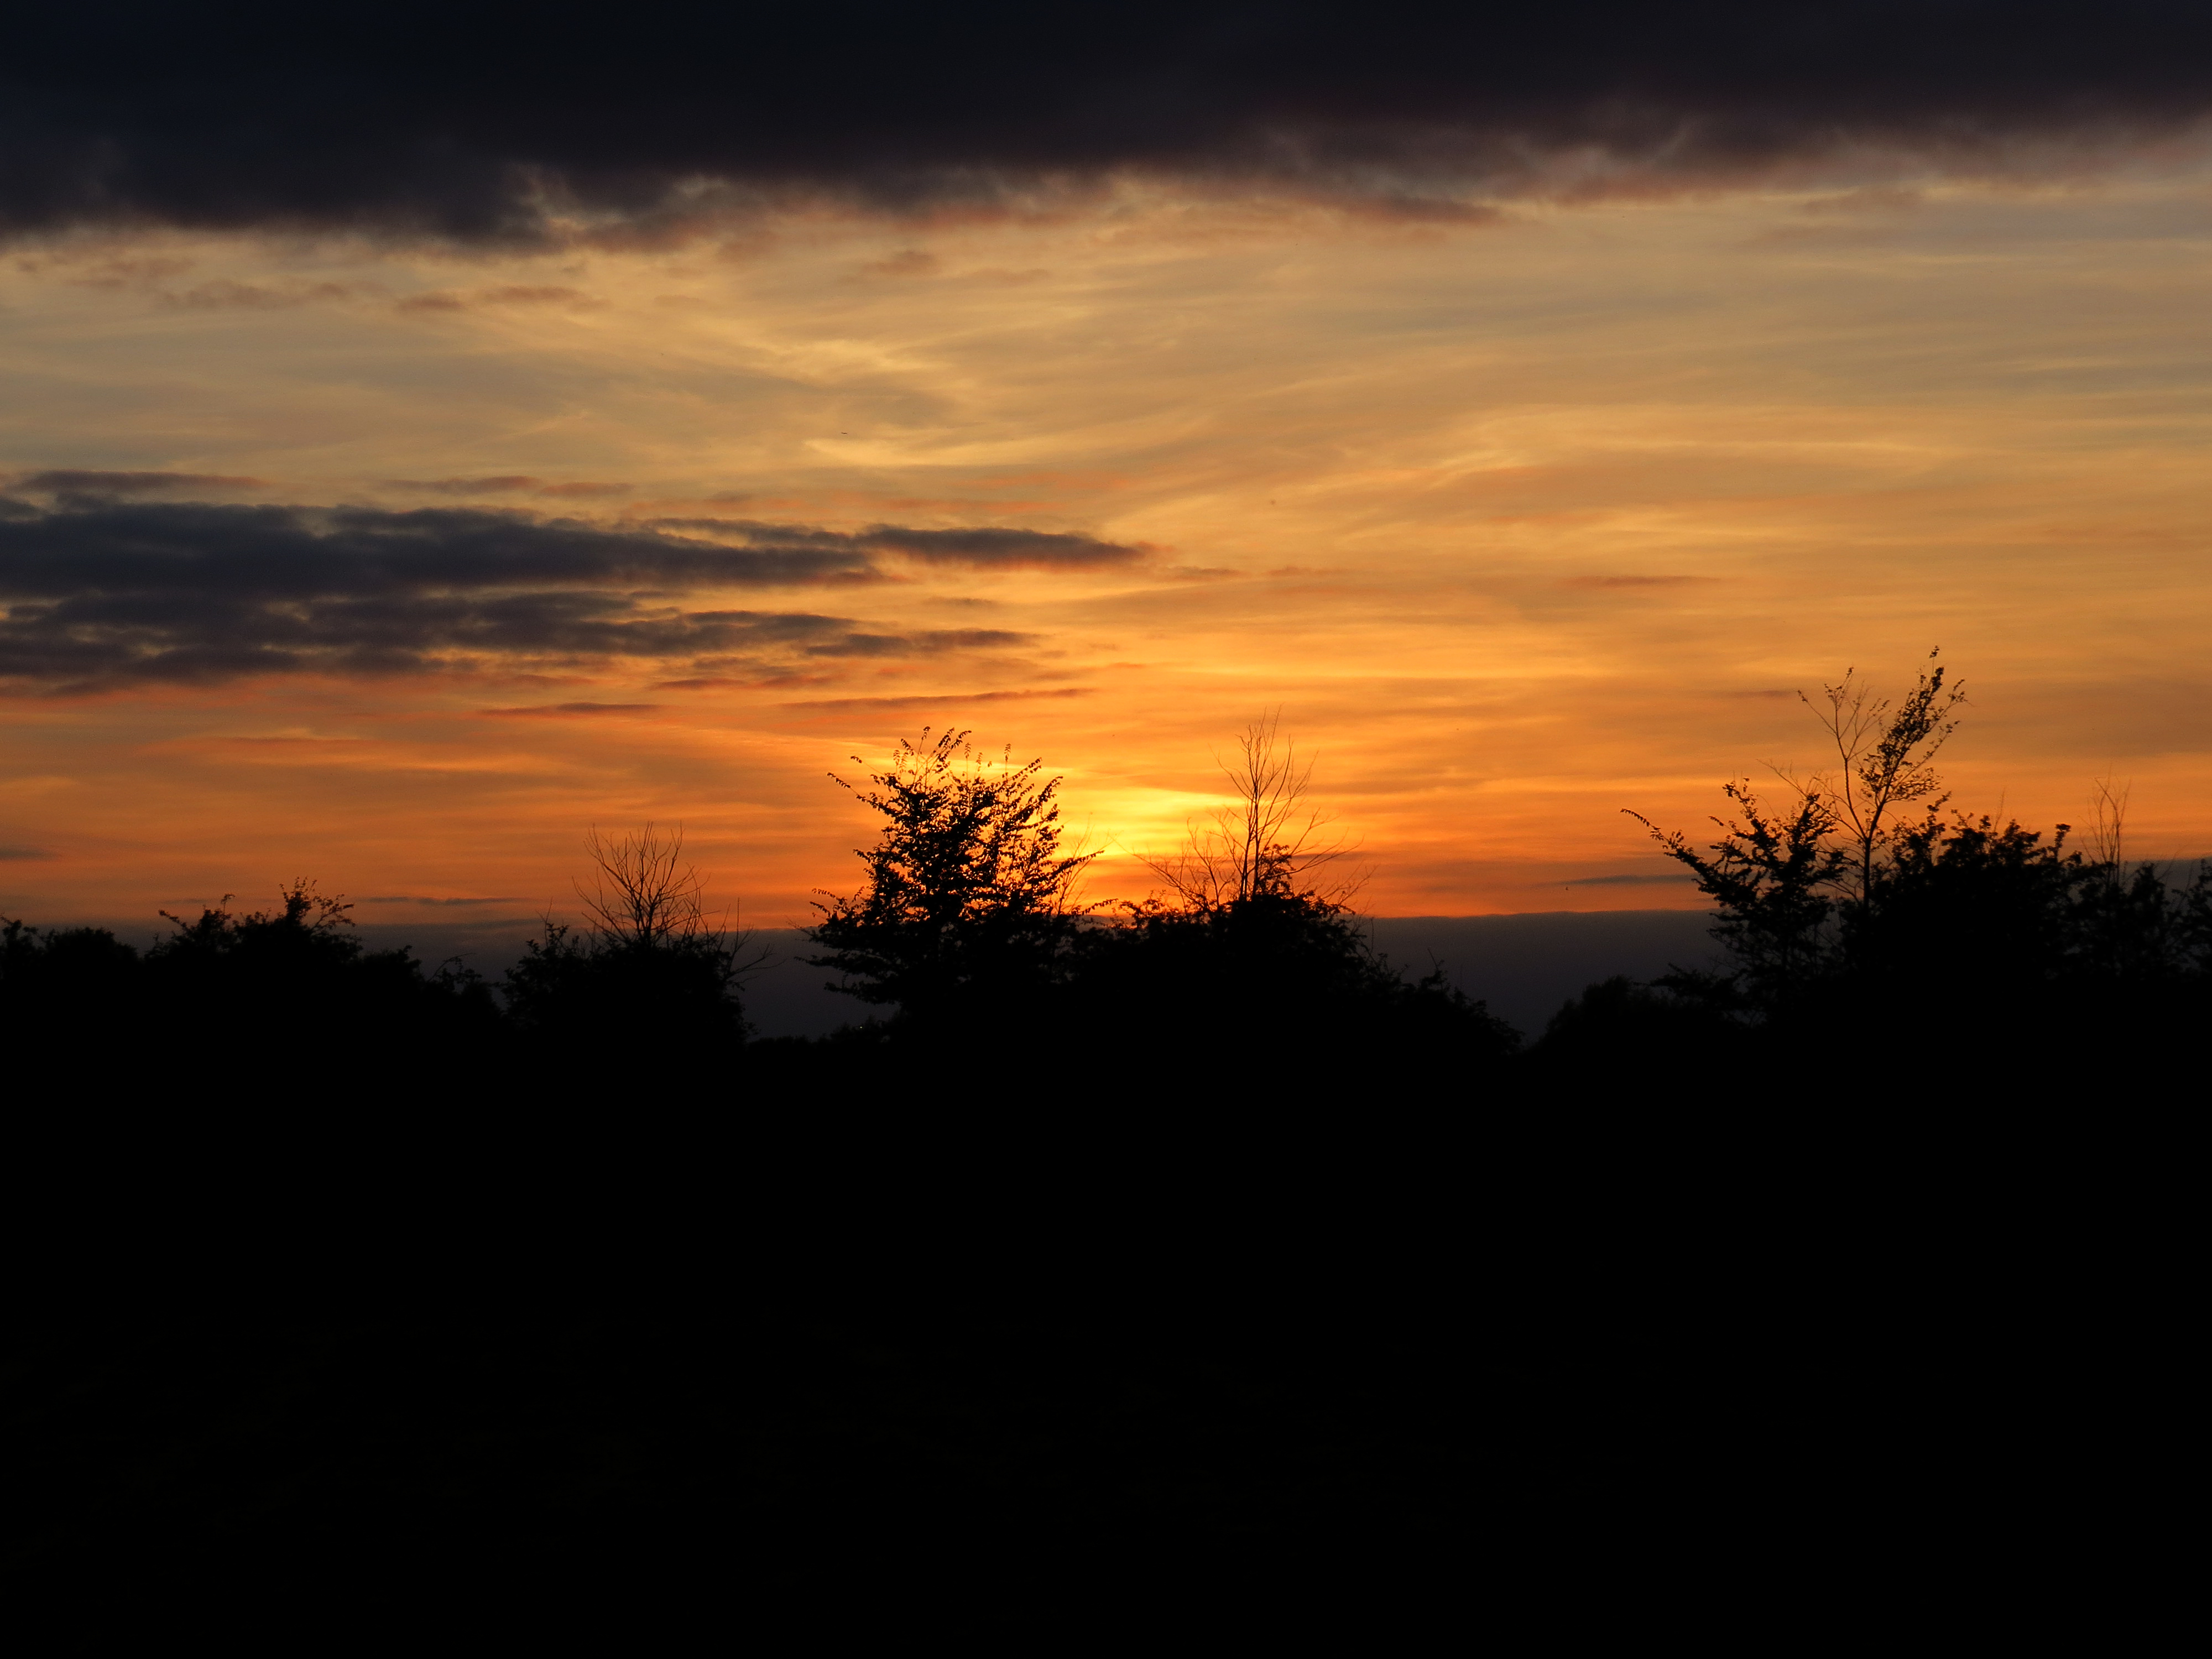
nature, horizon, cloud, sky, sunrise, sunset, field, prairie, sunlight, morning, dawn, atmosphere, dusk, evening, uk, peterborough, pssx50, afterglow, atmospheric phenomenon, red sky at morning